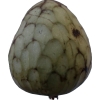
Label: cherimoya